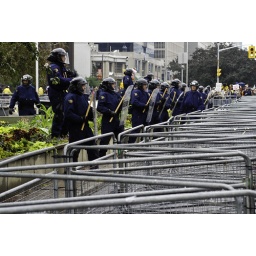
Everyone was yelling at the police who were standing in the flower beds